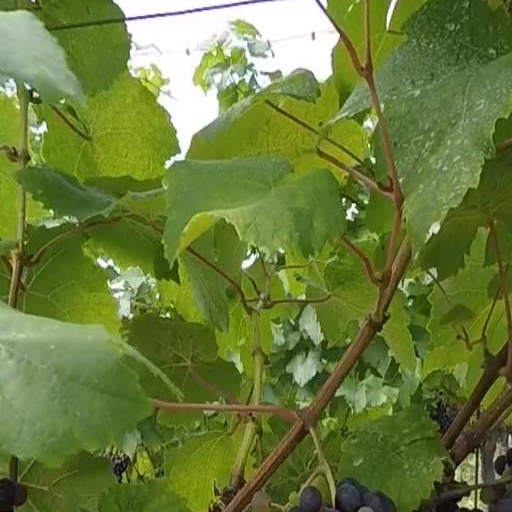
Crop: grape